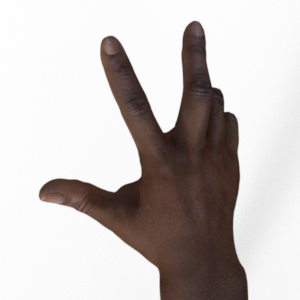
Label: scissors